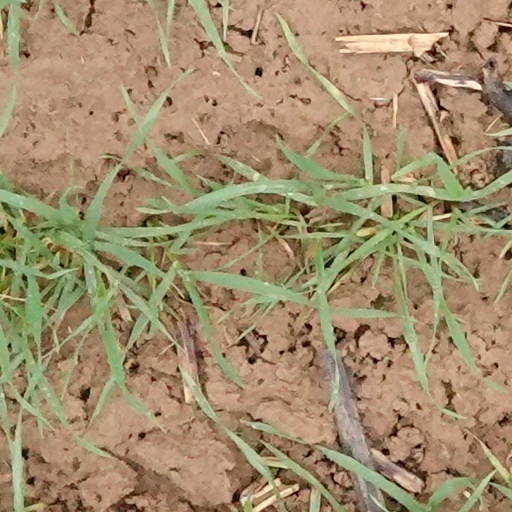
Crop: wheat